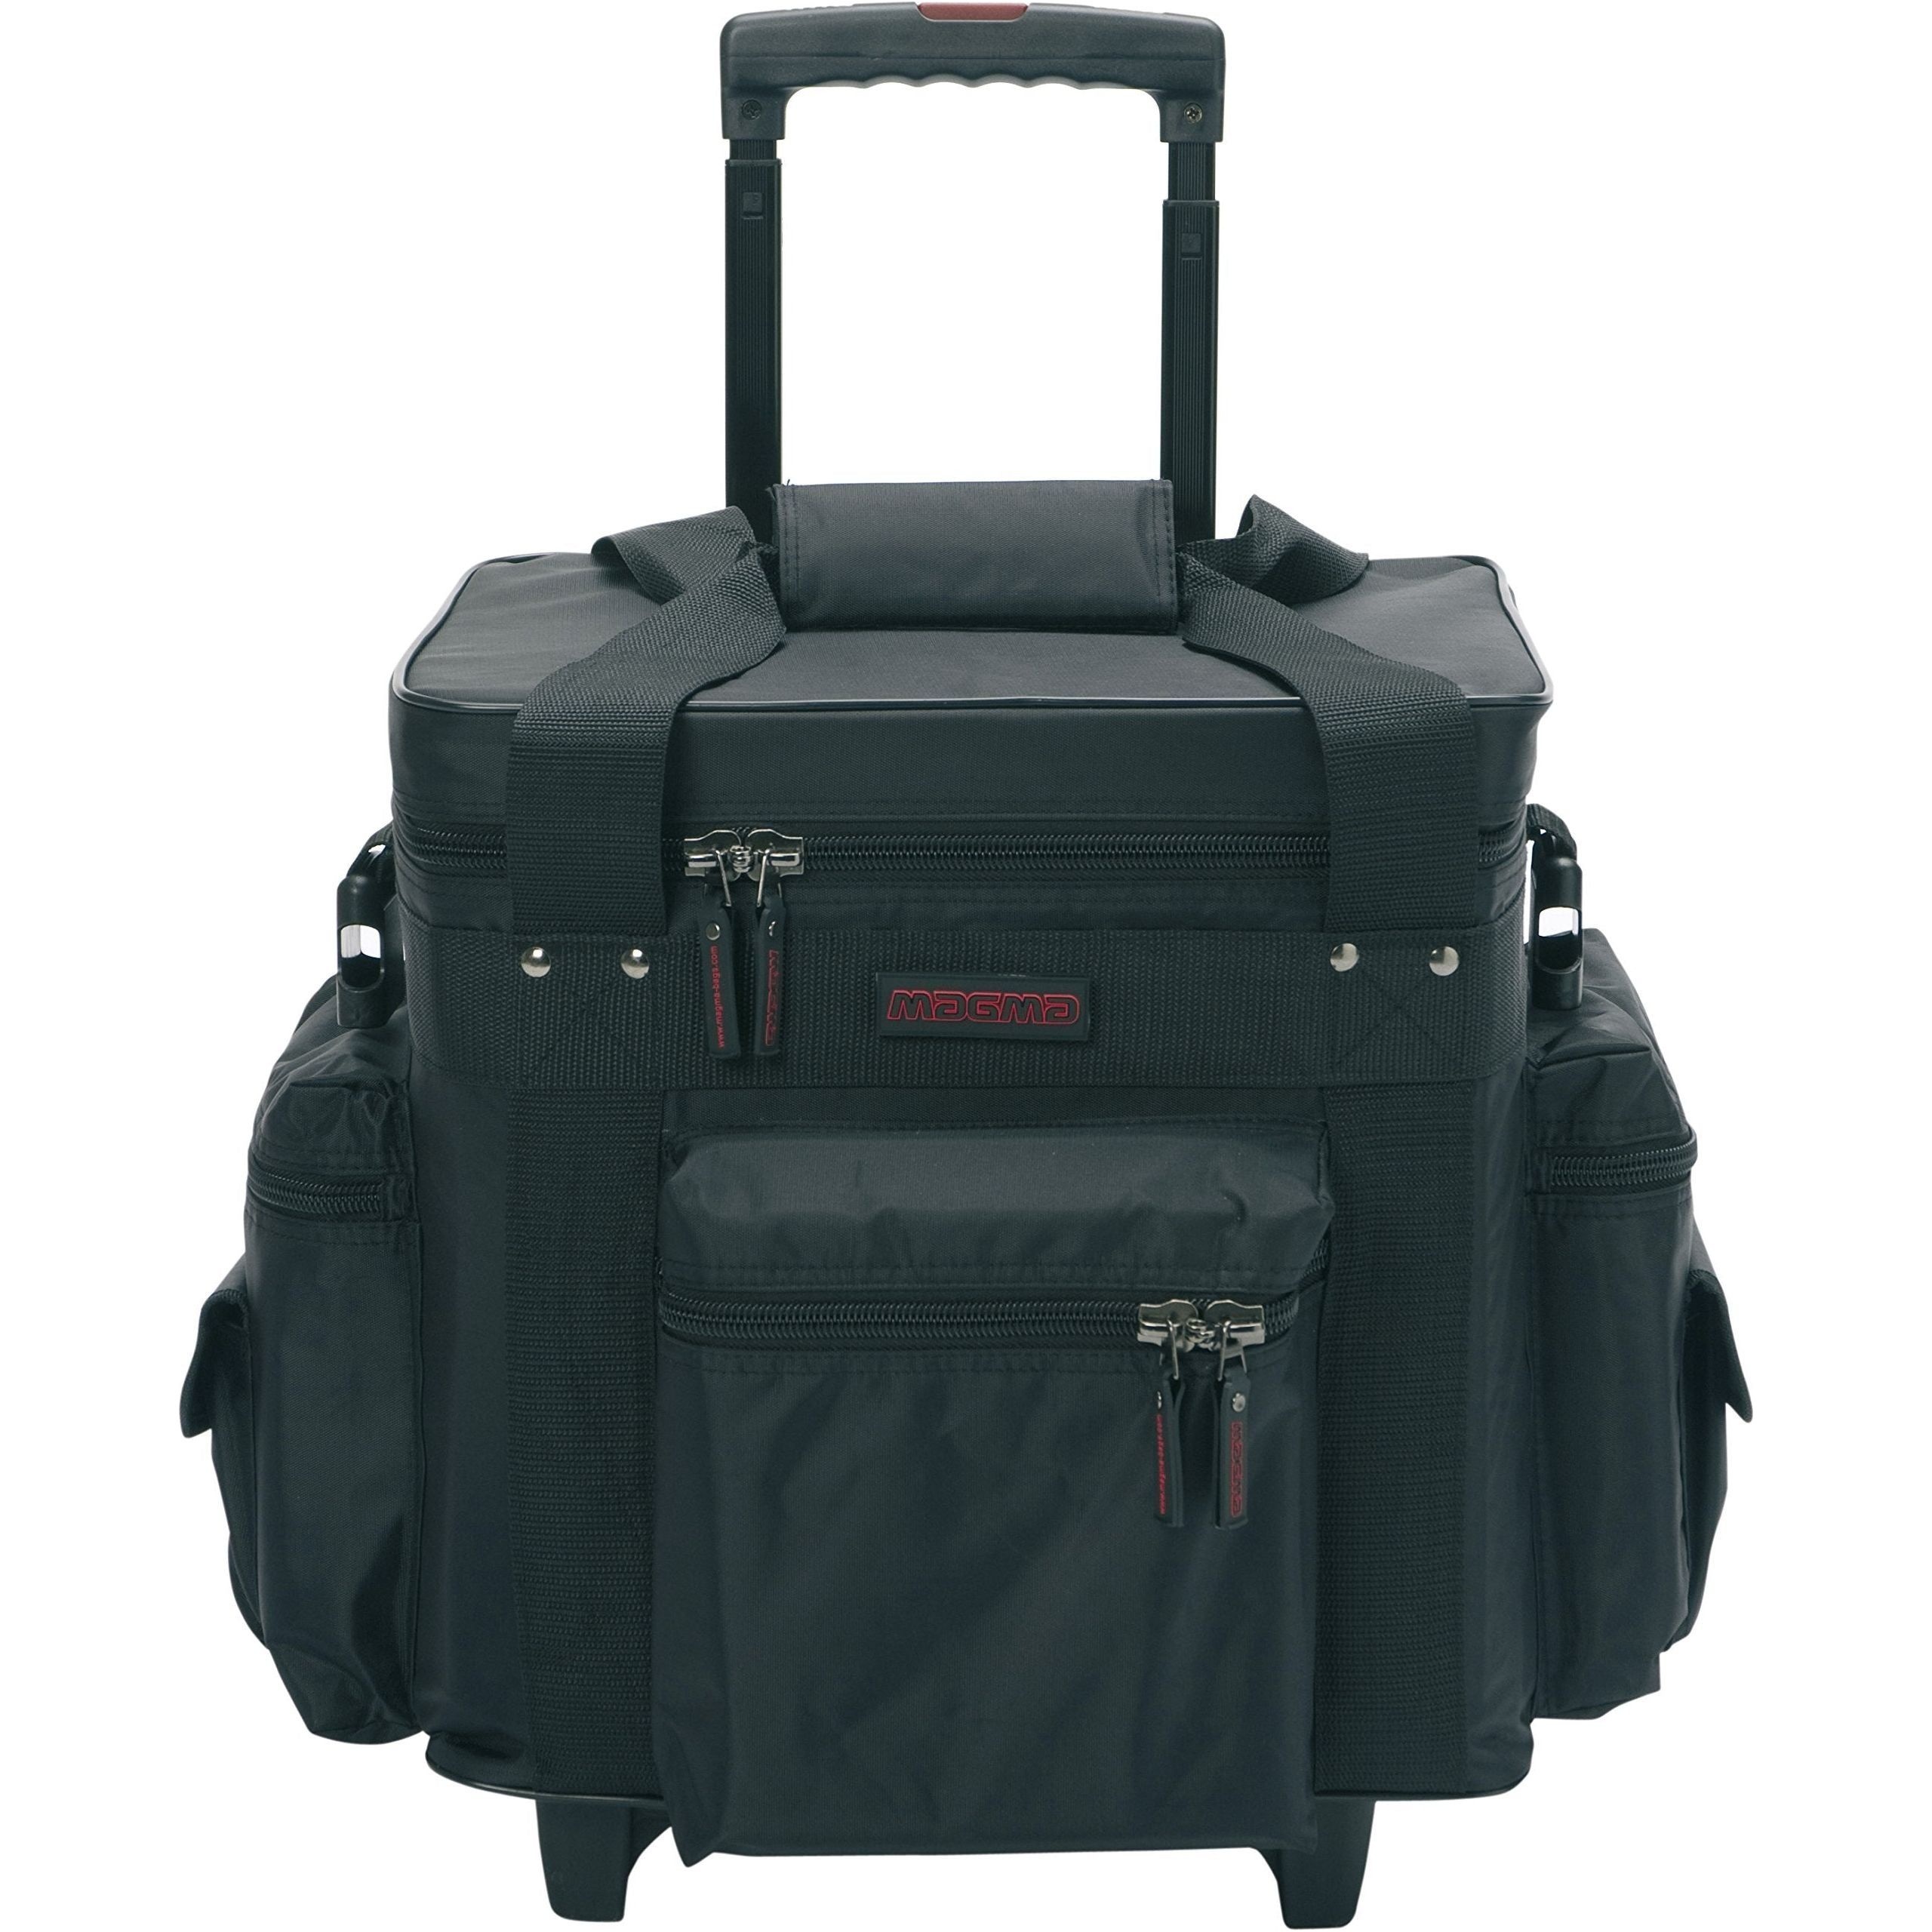
Magma LP-Bag 100 Trolley
Brand: Magma Features: Telescopic handle on a reinforced trolley-board system Holds approximately 90 records Extra-thick removable 1" padding all around Removable padded shoulder strap 3 additional exterior pockets for headphones, needles and other accessories PartNumber: 40540 Release Date: 15-07-2015 Details: The Magma LP Bag 100 Trolley offers a practical and convenient way to carry up to 90 LP records. It features a robust trolley-board system with telescopic handle, and sturdy rubber feet to make sure the bag is always balanced. We know records weigh a ton, so the LP Bag 100 Trolley has reinforced panels and one inch extra thick padding all around. The back wall includes even more padding to make sure the trolley handle and records are equally protected. The bag is made from durable, water-repellent nylon with high quality zippers. There will be times when you need to pick the trolley up off the ground. You should never lift from the trolley handle, that's we why the LP Bag 100 Trolley also features comfortable carrying handles and a removable padded shoulder strap. Your records will be well protected anywhere you go with the Magma LP Bag 100 Trolley. EAN: 4041212405401 Model: MGA40540 Languages: English Binding: Electronics Item Condition: New
Brand: Magma
Category: Arts & Entertainment > Hobbies & Creative Arts > Musical Instrument & Orchestra Accessories > Musical Keyboard Accessories > Musical Keyboard Bags & Cases > Musical Keyboard Rolling Cases